United States military bands

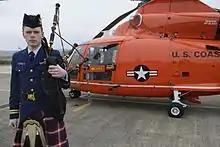
A Coast Guard Pipe Band member pictured in 2015 at Air Station North Bend in Oregon

Most U.S. military bands are issued a set of regalia, which typically include a baldric worn by the Drum-Major charged with the distinctive unit insignia of the unit to which the band is assigned and, frequently, other symbols as well such as miniature campaign streamers; a chrome mace carried by the Drum-Major and engraved with the unit's name; and a special mural unique to the unit used to wrap the band's drums.